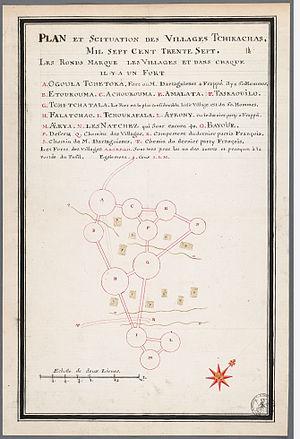
La bataille d'Ackia a eu lieu le 26 mai 1736, près de la ville actuelle de Tupelo dans l'État du Mississippi. Elle fait partie d'une lutte pour le contrôle du fleuve Mississippi entre les Français et les amérindiens Chicachas.